John Gavin

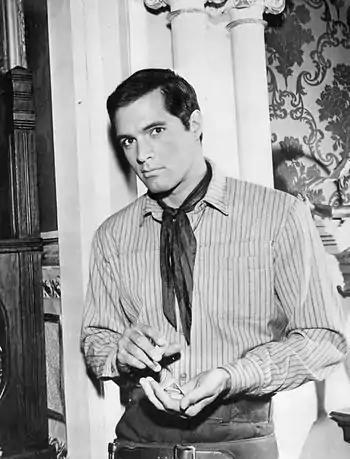
Gavin in "Destry" (1964)

John Gavin (born Juan Vincent Apablasa; April 8, 1931 – February 9, 2018) was an American actor and diplomat who was the president of the Screen Actors Guild (1971–1973), and the United States Ambassador to Mexico (1981–1986). Among the films he appeared in were "A Time to Love and a Time to Die" (1958), "Imitation of Life" (1959), "Spartacus" (1960), "Psycho" (1960), "Midnight Lace" (1960) and "Thoroughly Modern Millie" (1967), playing leading roles for producer Ross Hunter.